Alexander Campbell (minister)

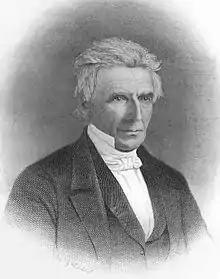
Alexander Campbell, age 65

While in his early 20s, Campbell wrote several moral essays under the pseudonym "Clarinda". and published them in a local paper. In 1820, his debate with the Presbyterian John Walker was published, reminding him of the efficacy of writing and publishing. He bought a press and built a small print shop in 1823, establishing what proved to be a successful publishing operation.